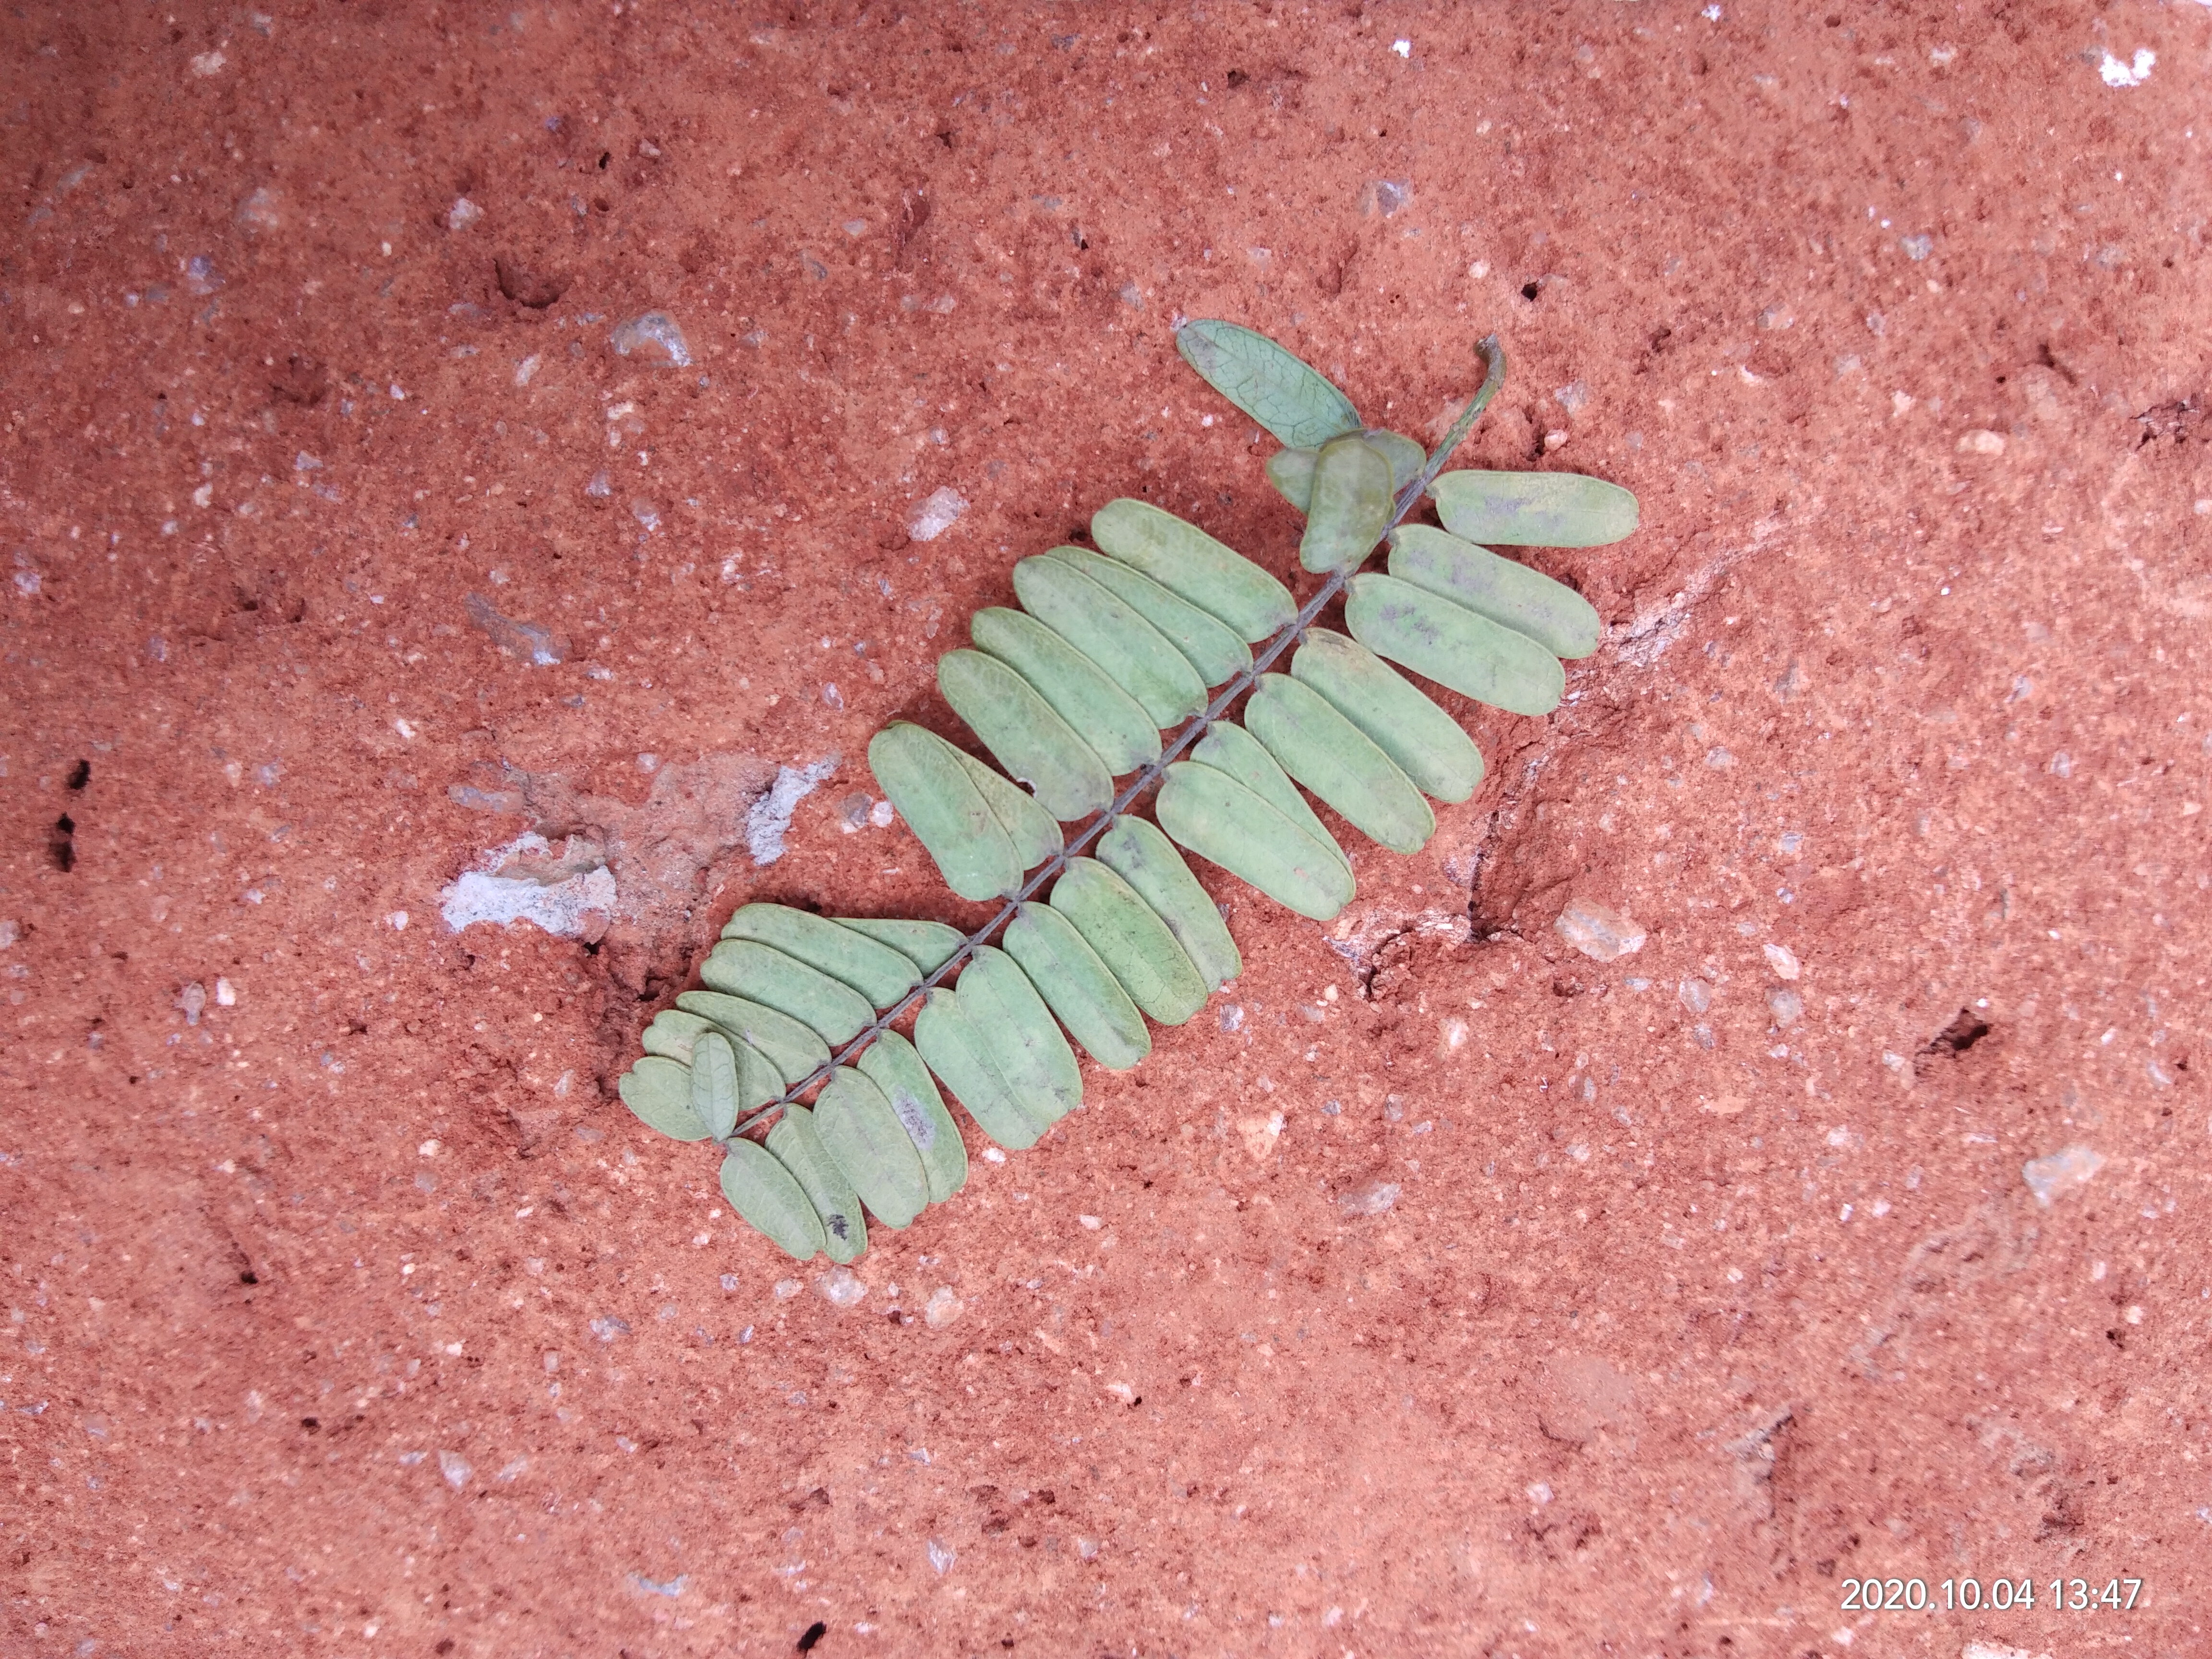
Plant: Tamarind